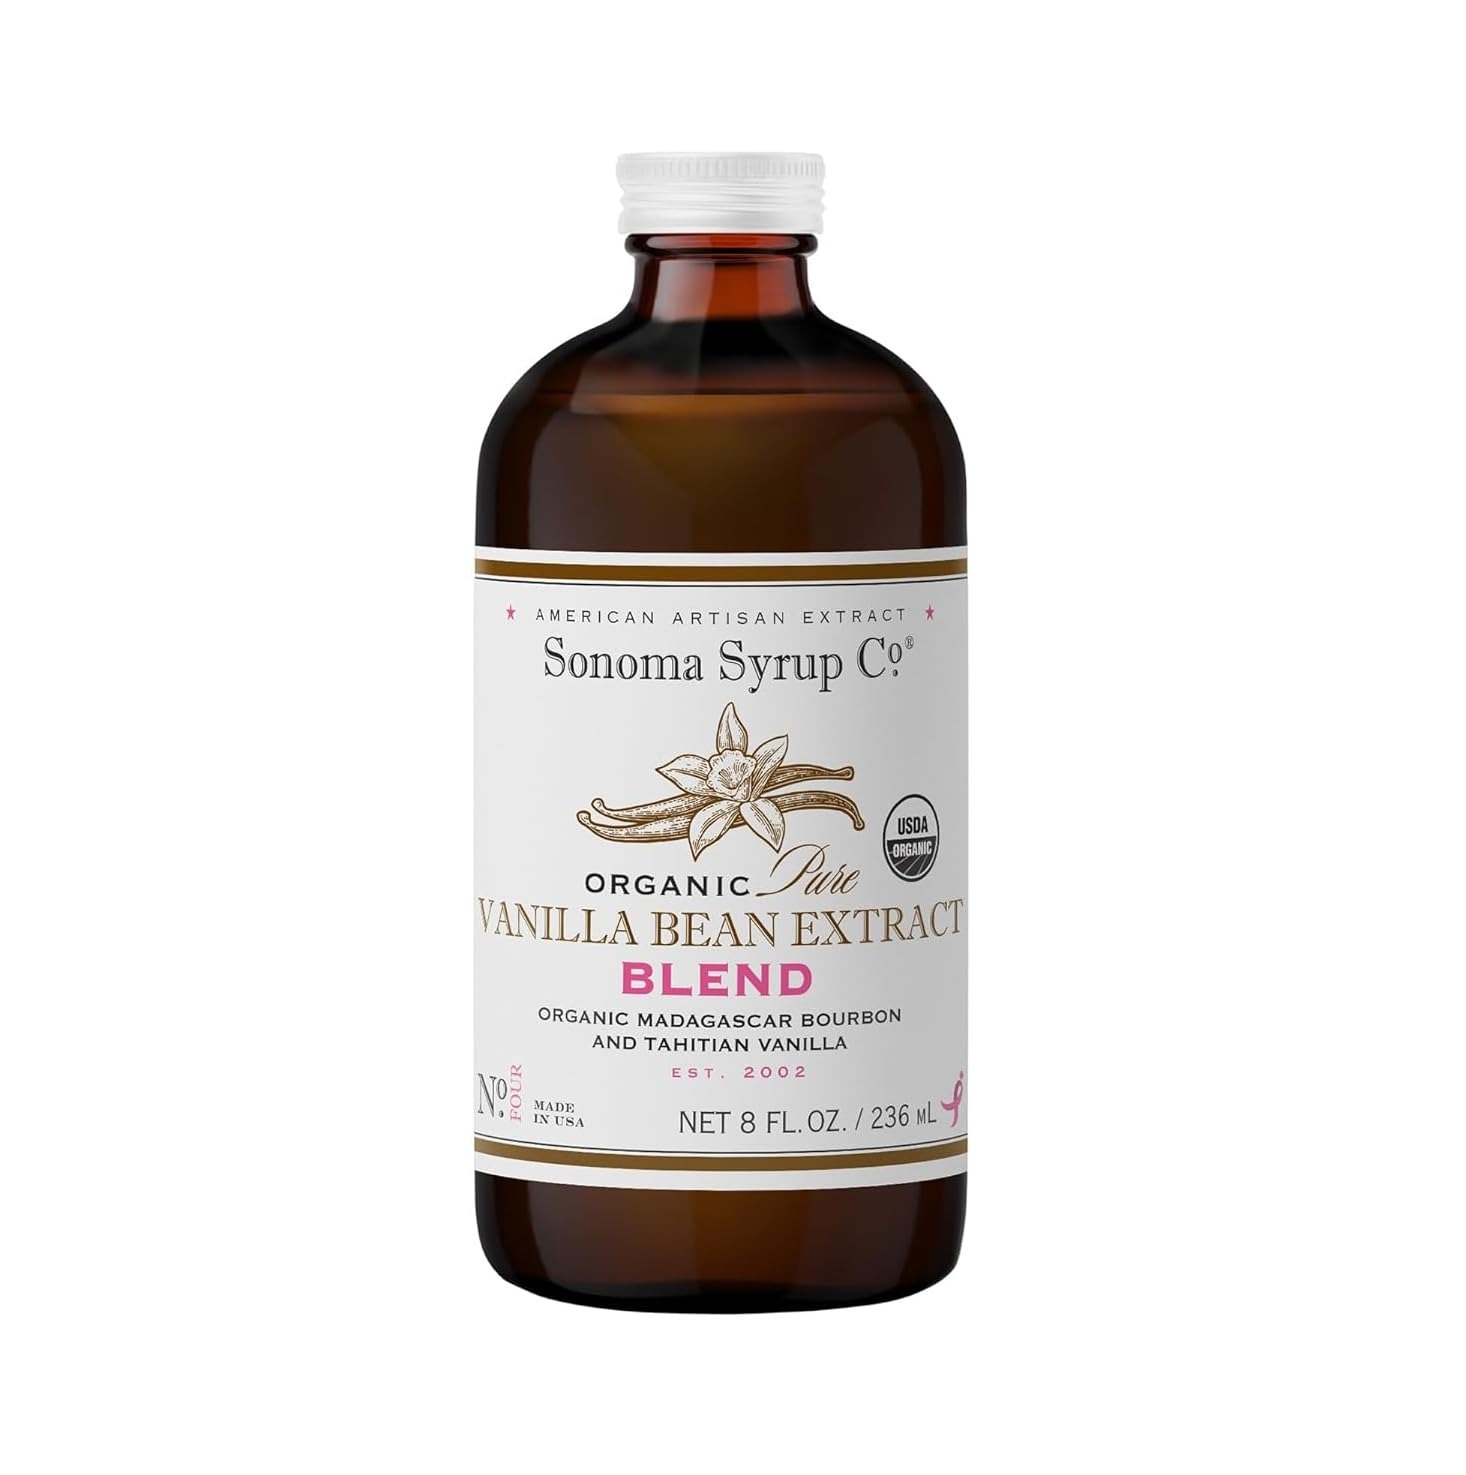
Item Name: Sonoma Syrup Co Organic Pure Vanilla Bean Extract "Blend", 8 Fl Oz for Baking
Bullet Point 1: Sonoma Syrup Vanilla Extract Blend of Tahitian and Madagascar Bourbon vanilla is the perfect all-around vanilla for baking and all culinary purposes, hot and cold
Bullet Point 2: Our vanilla reflects the terroir of each growing region to create a dark, robust, floral and aromatic sweet vanilla flavor, with a vintage velvety soft finish. Our exceptional exclusive blend of ‘Vanilla Planifolia Andrews’ and ‘Vanilla Tahitensis’ will allow you to create new taste sensations in all your culinary adventures.
Bullet Point 3: Certified Organic Based Alcohol. All-Natural.
Bullet Point 4: Gluten-Free. Allergen-Free. Sugar Free. GMO-Free.
Bullet Point 5: Made in the USA.
Product Description: Ingredients: water, organic cane sugar alcohol, select organic Madagascar & Tahitian vanilla beans.
Value: 8.0
Unit: Fl Oz

Price: 56.95